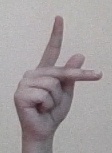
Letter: dha